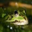
Label: frog